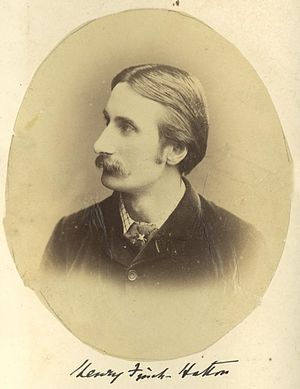
Denys Finch Hatton
Henry Finch-Hatton (1852-1927), Denys' far.
Denys George Finch Hatton var storvildtjæger og Karen Blixens nære ven. I Karen Blixens selvbiografiske roman Den afrikanske Farm, publiceret i 1937, bliver hans navn skrevet med bindestreg Finch-Hatton. Den korrekte version er dog Finch Hatton.